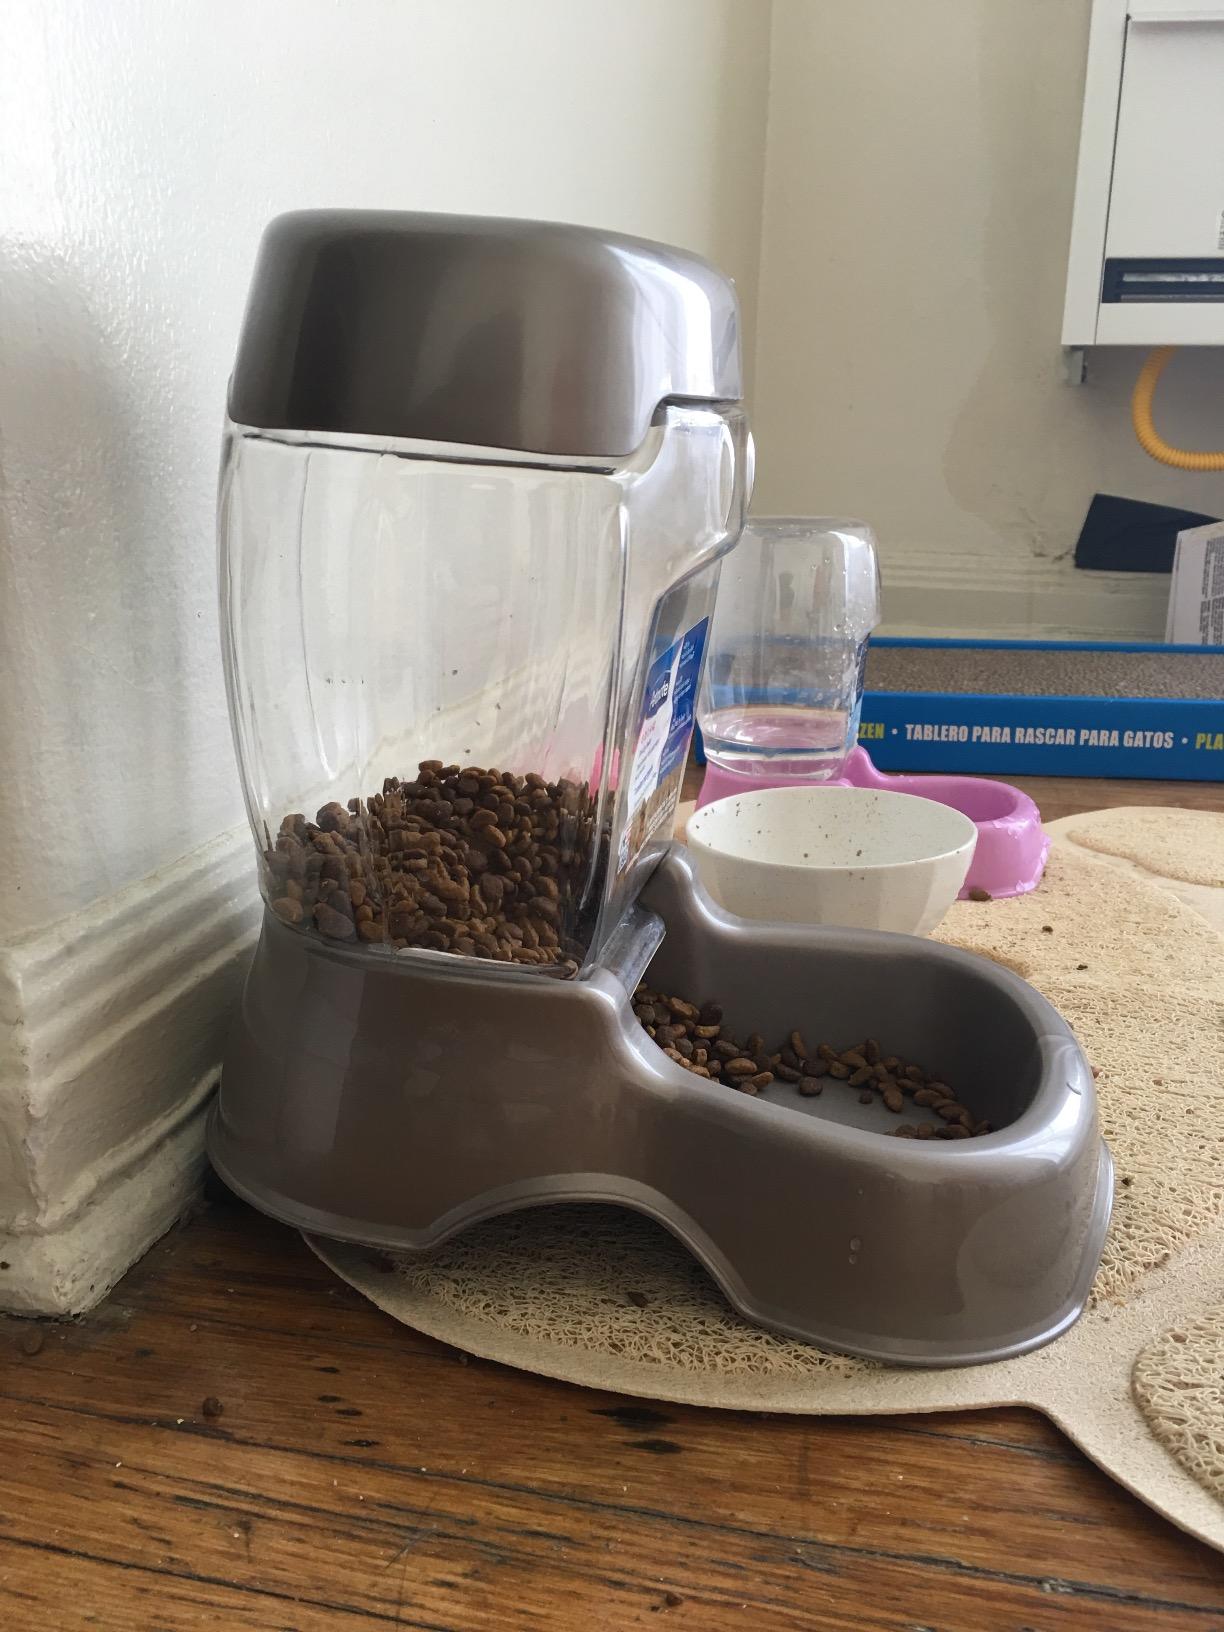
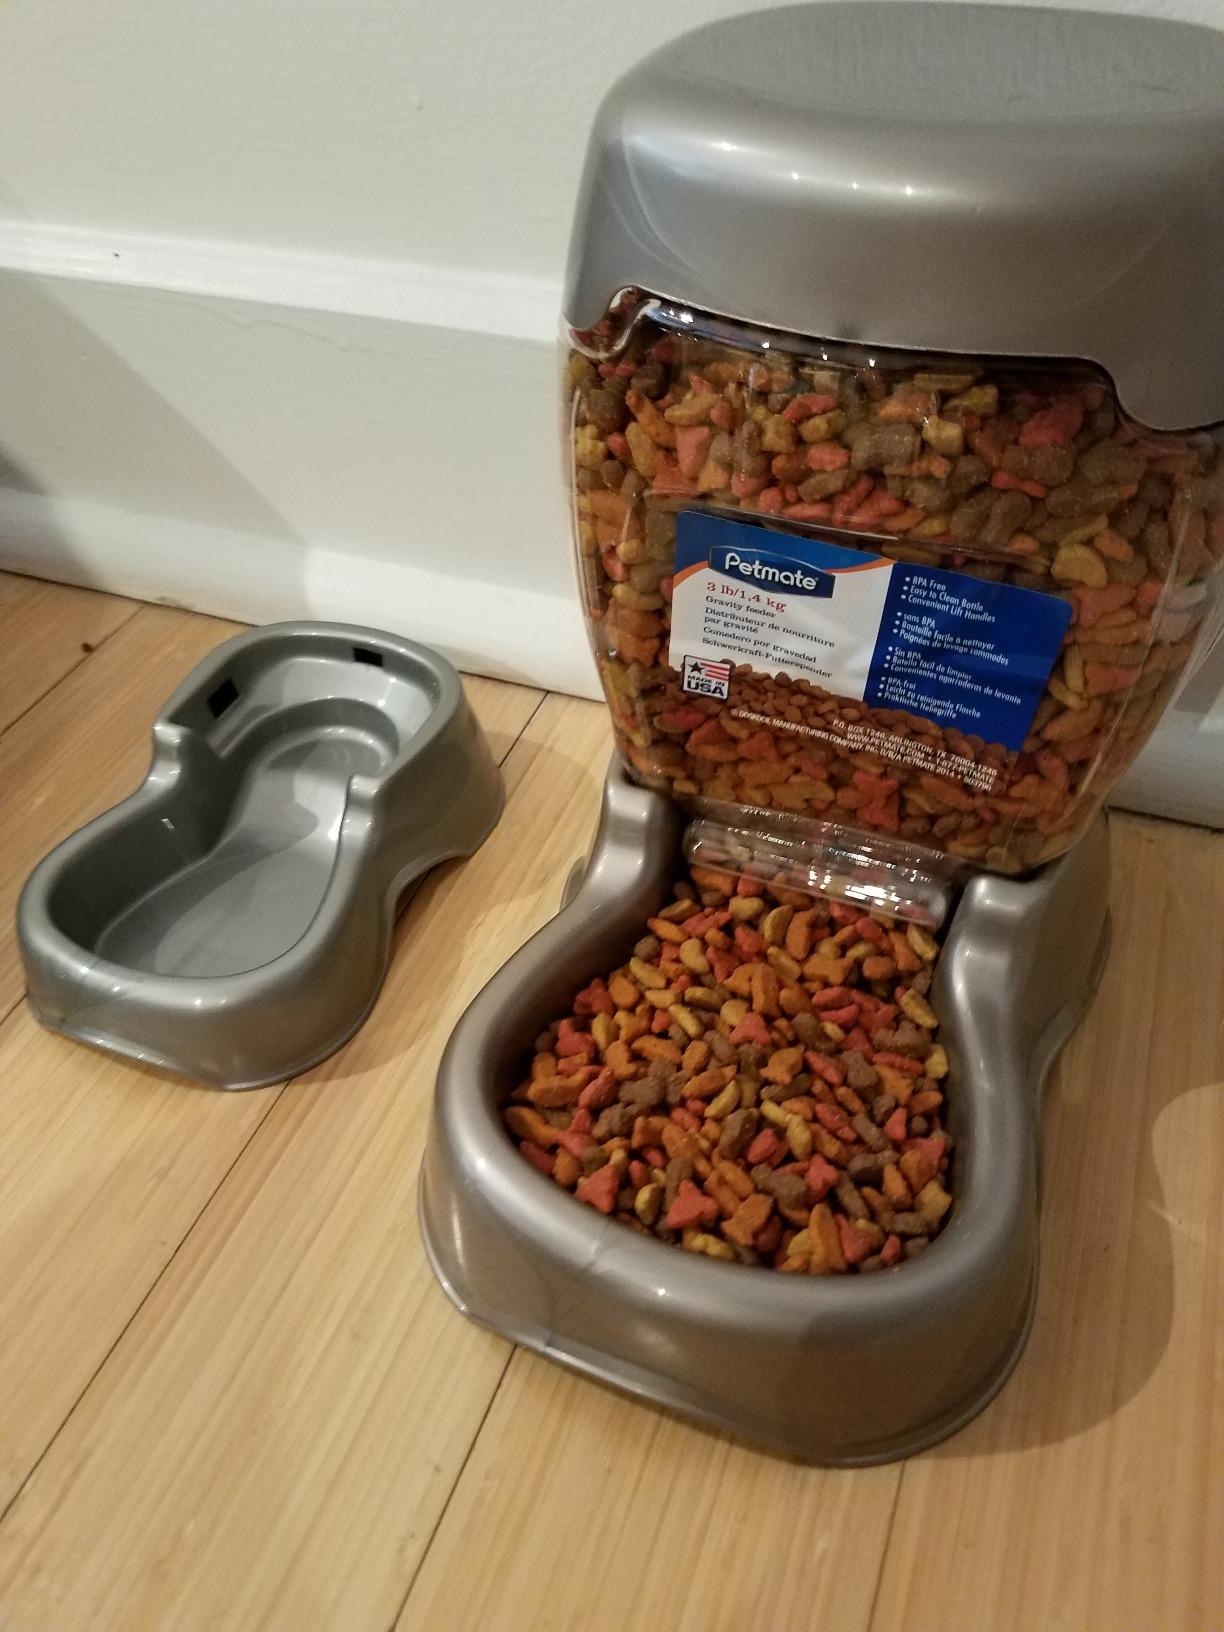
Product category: items_feeder
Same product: yes